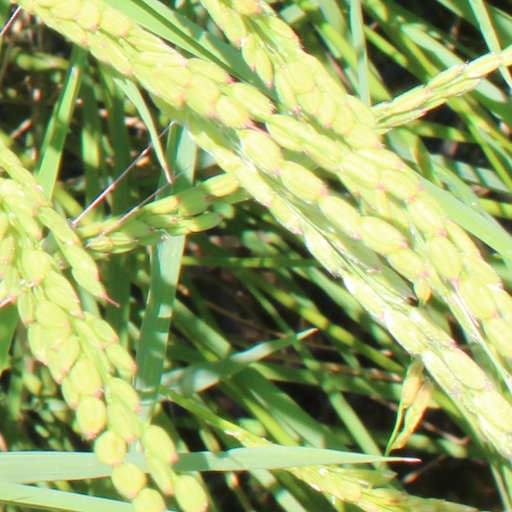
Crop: rice